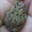
Label: frog